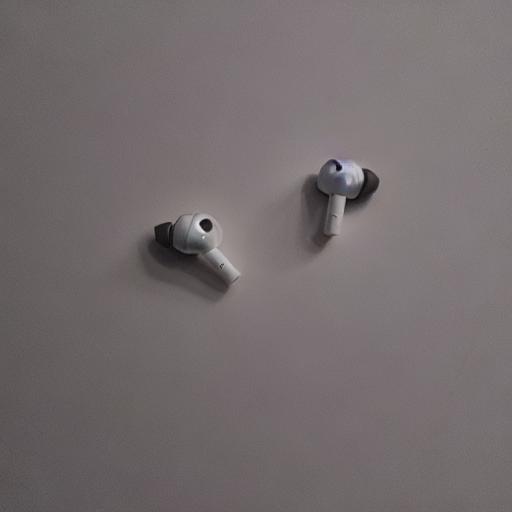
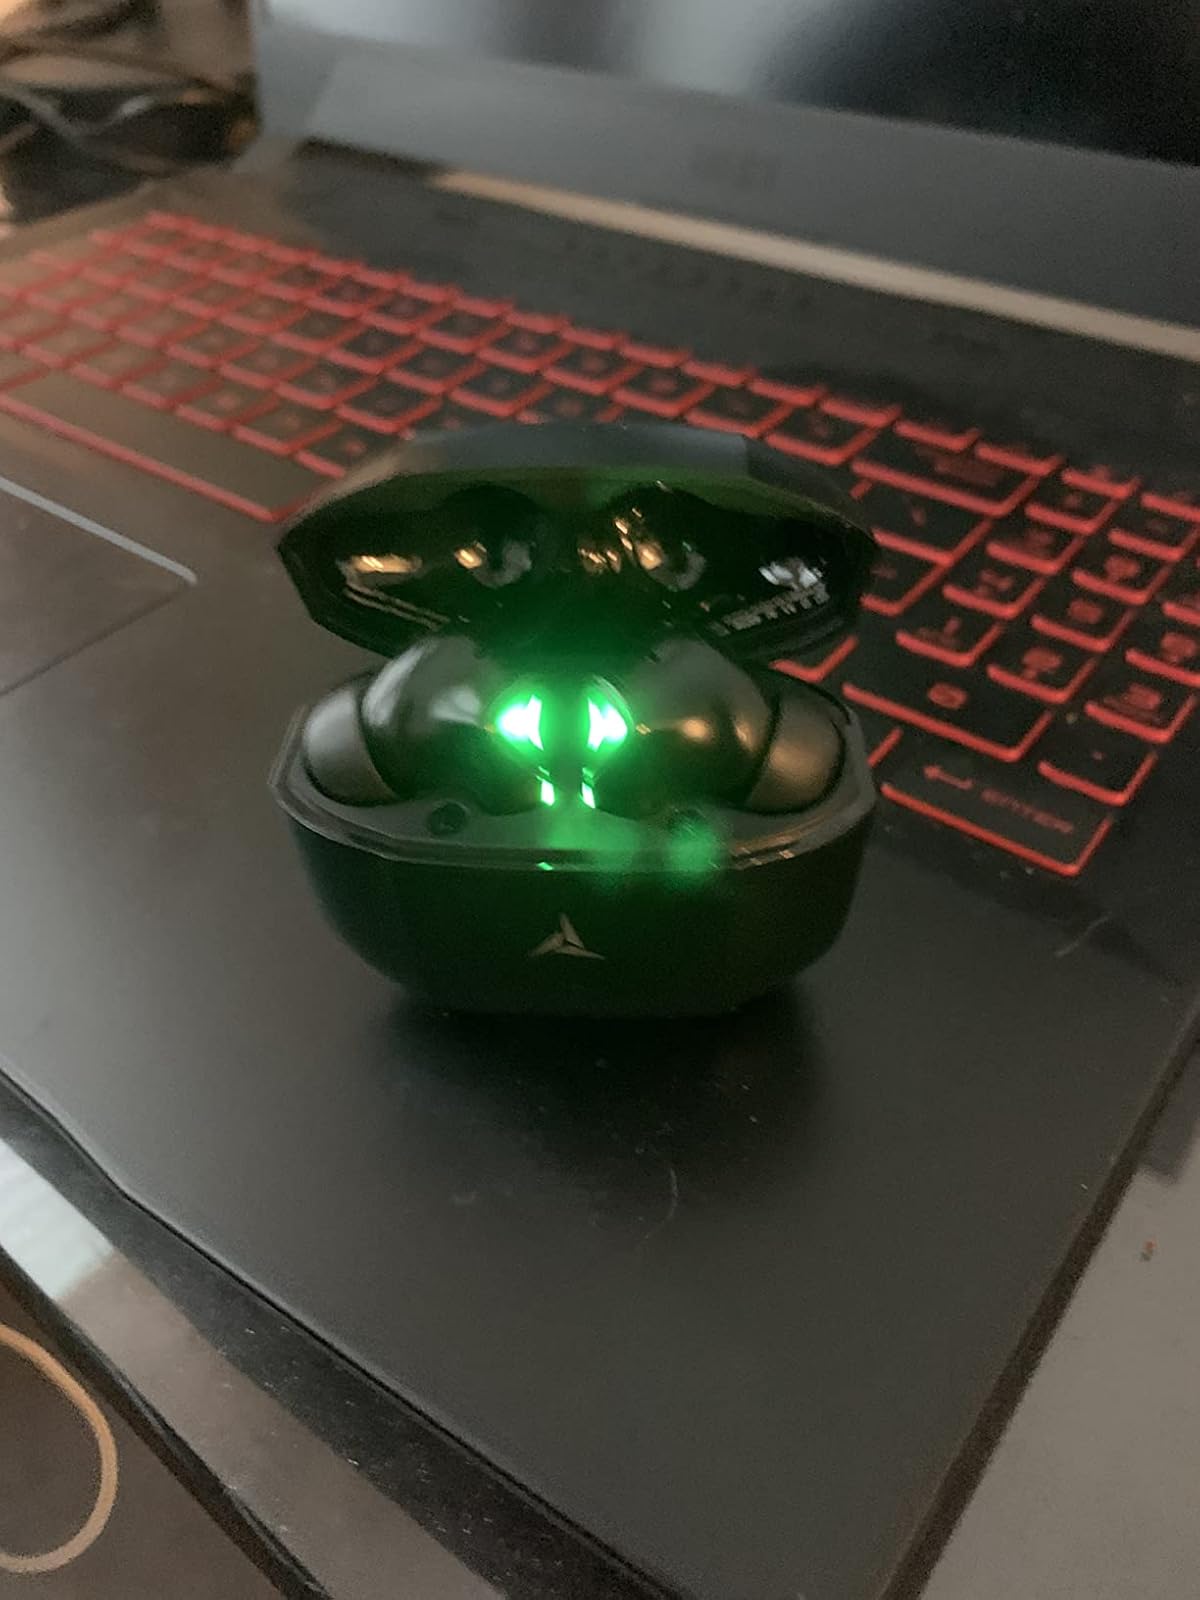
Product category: earbuds
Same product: no